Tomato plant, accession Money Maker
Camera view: tilt-top (135 deg); turntable rotation: 180 degrees
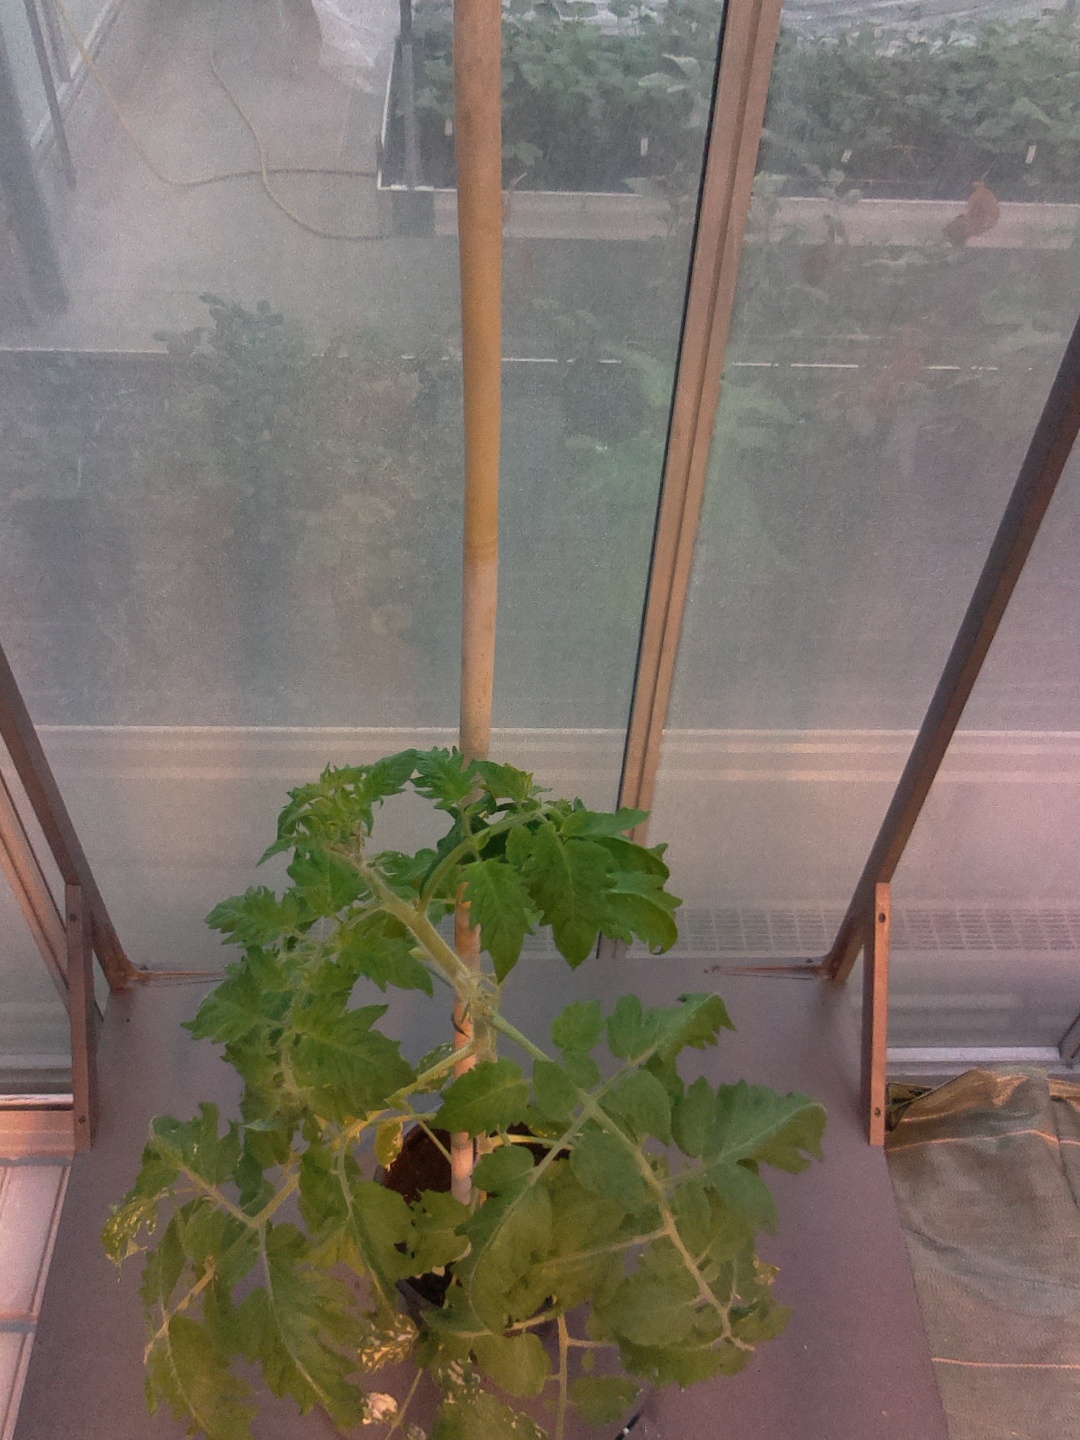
BBCH growth stage 60: First flowers open